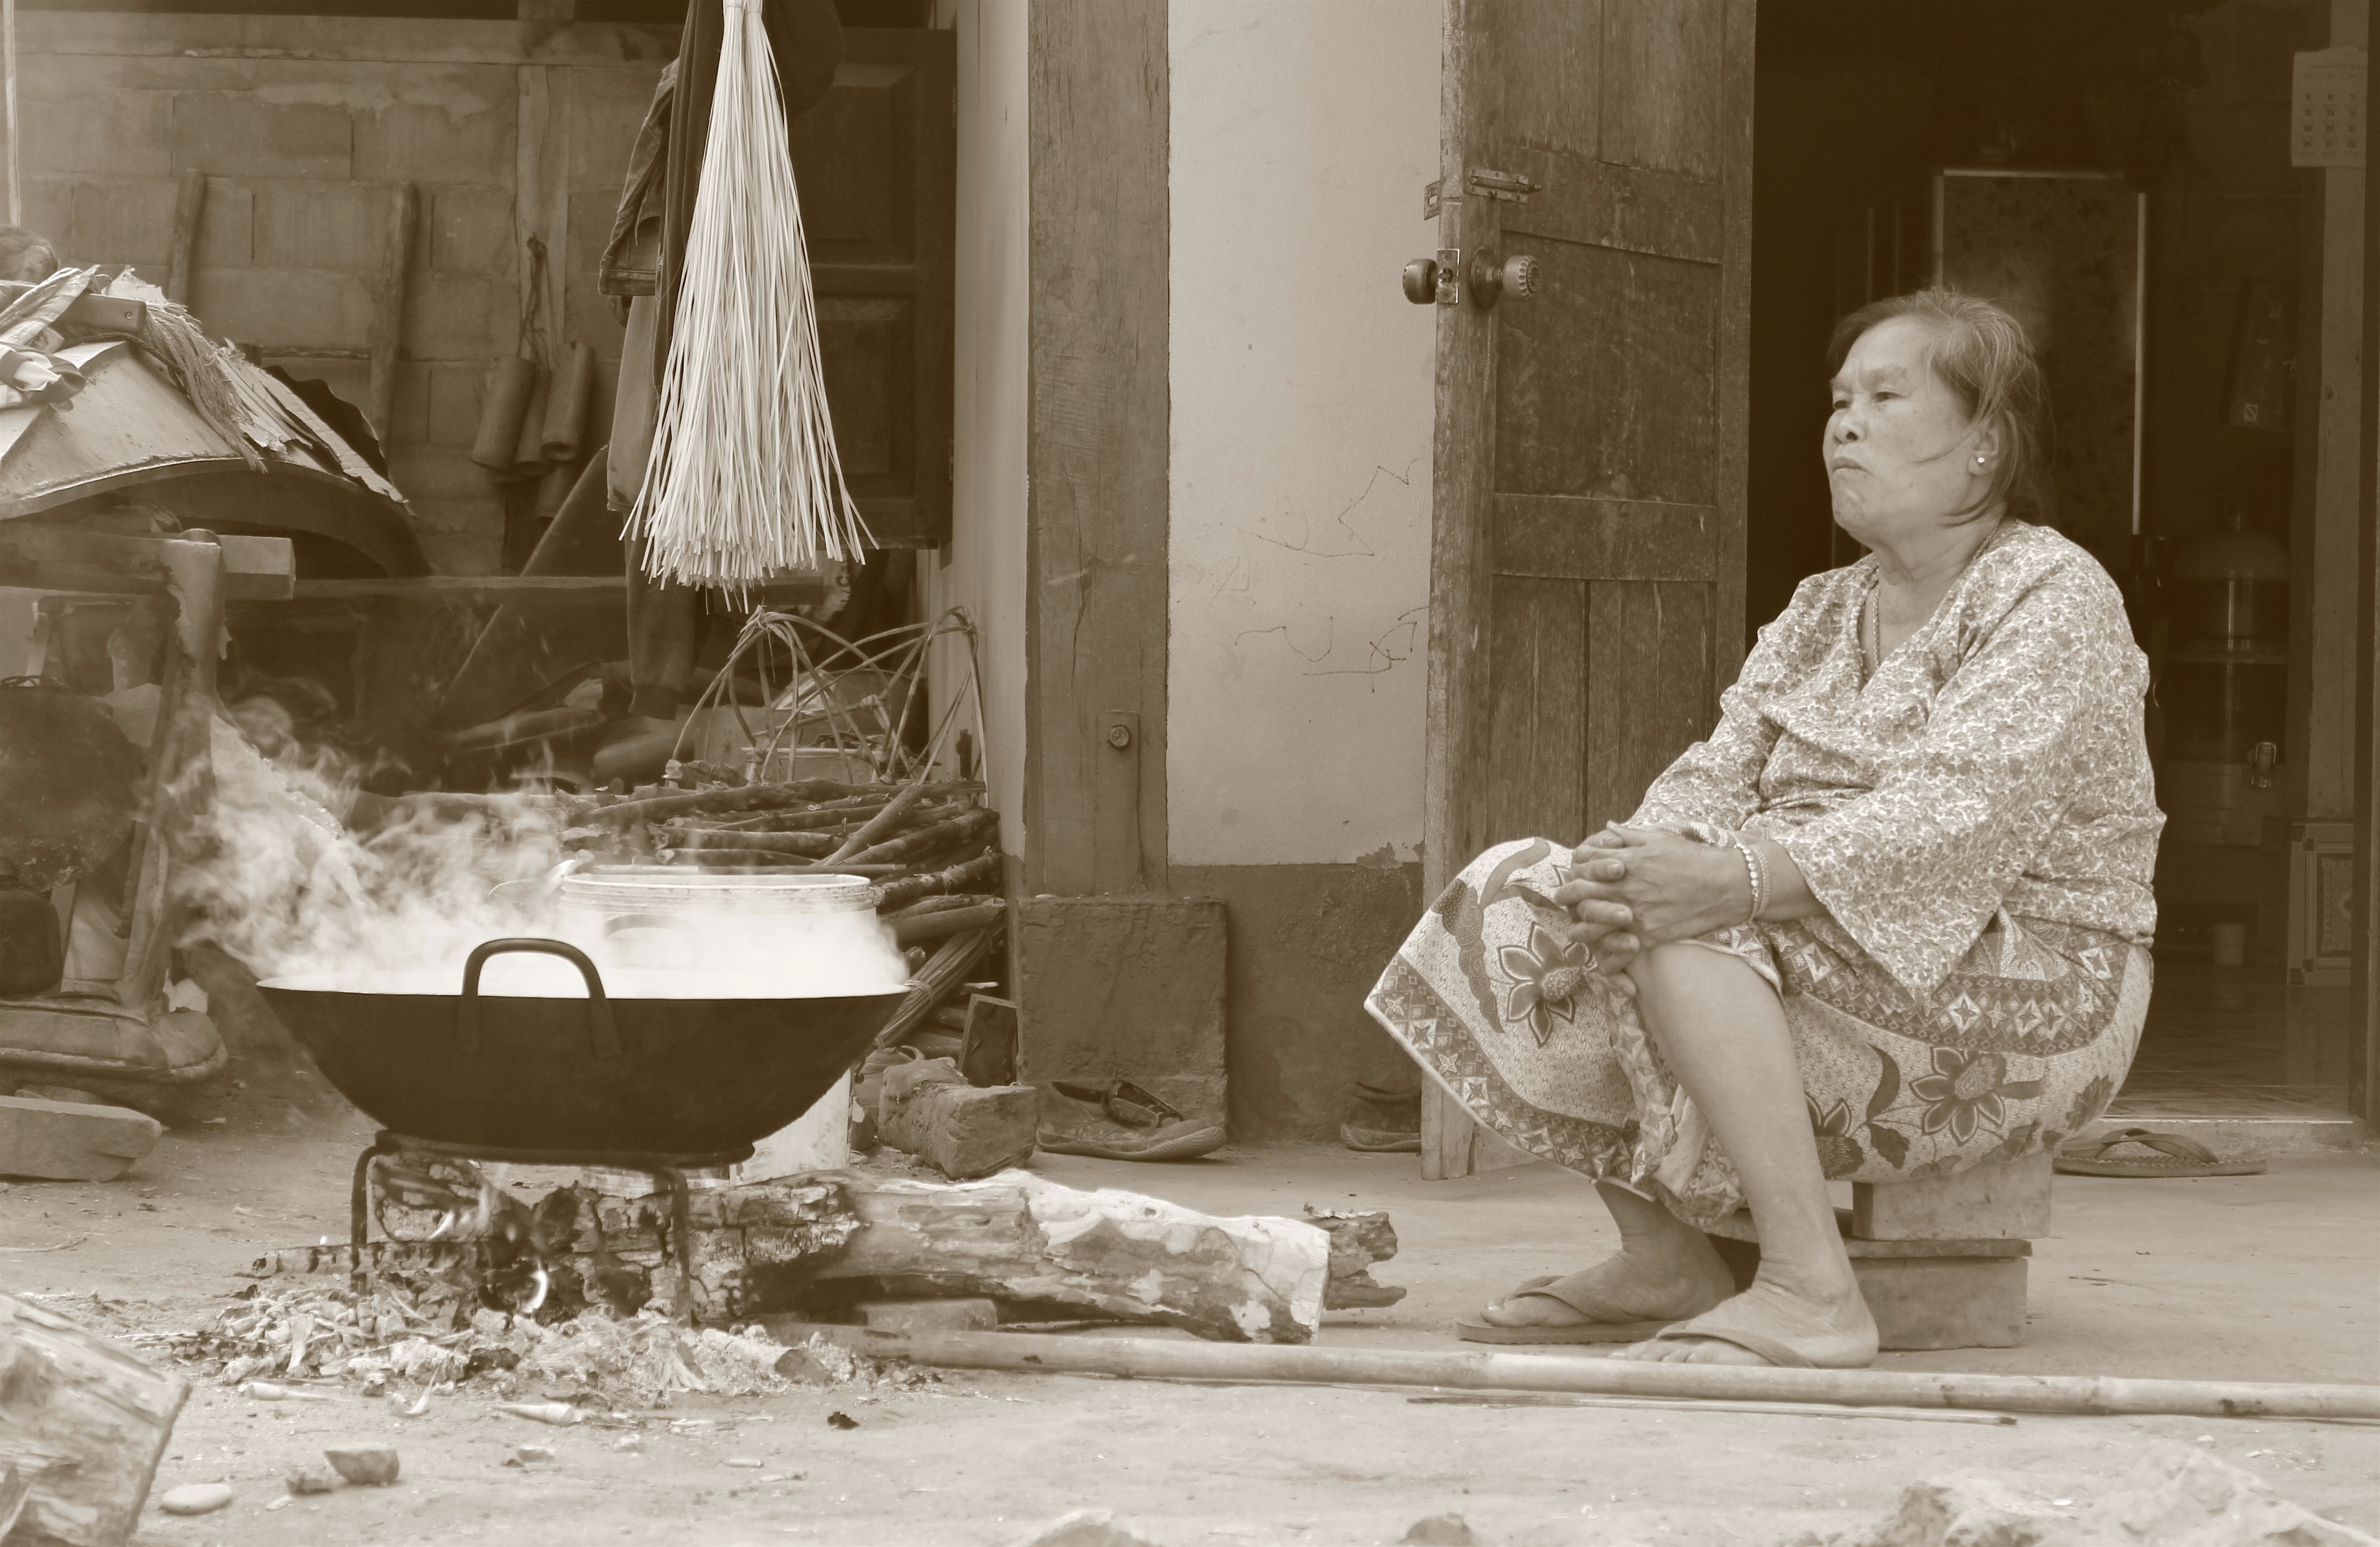
person, people, white, statue, sitting, child, monochrome, sculpture, temple, photograph, history, image, ancient history, human positions